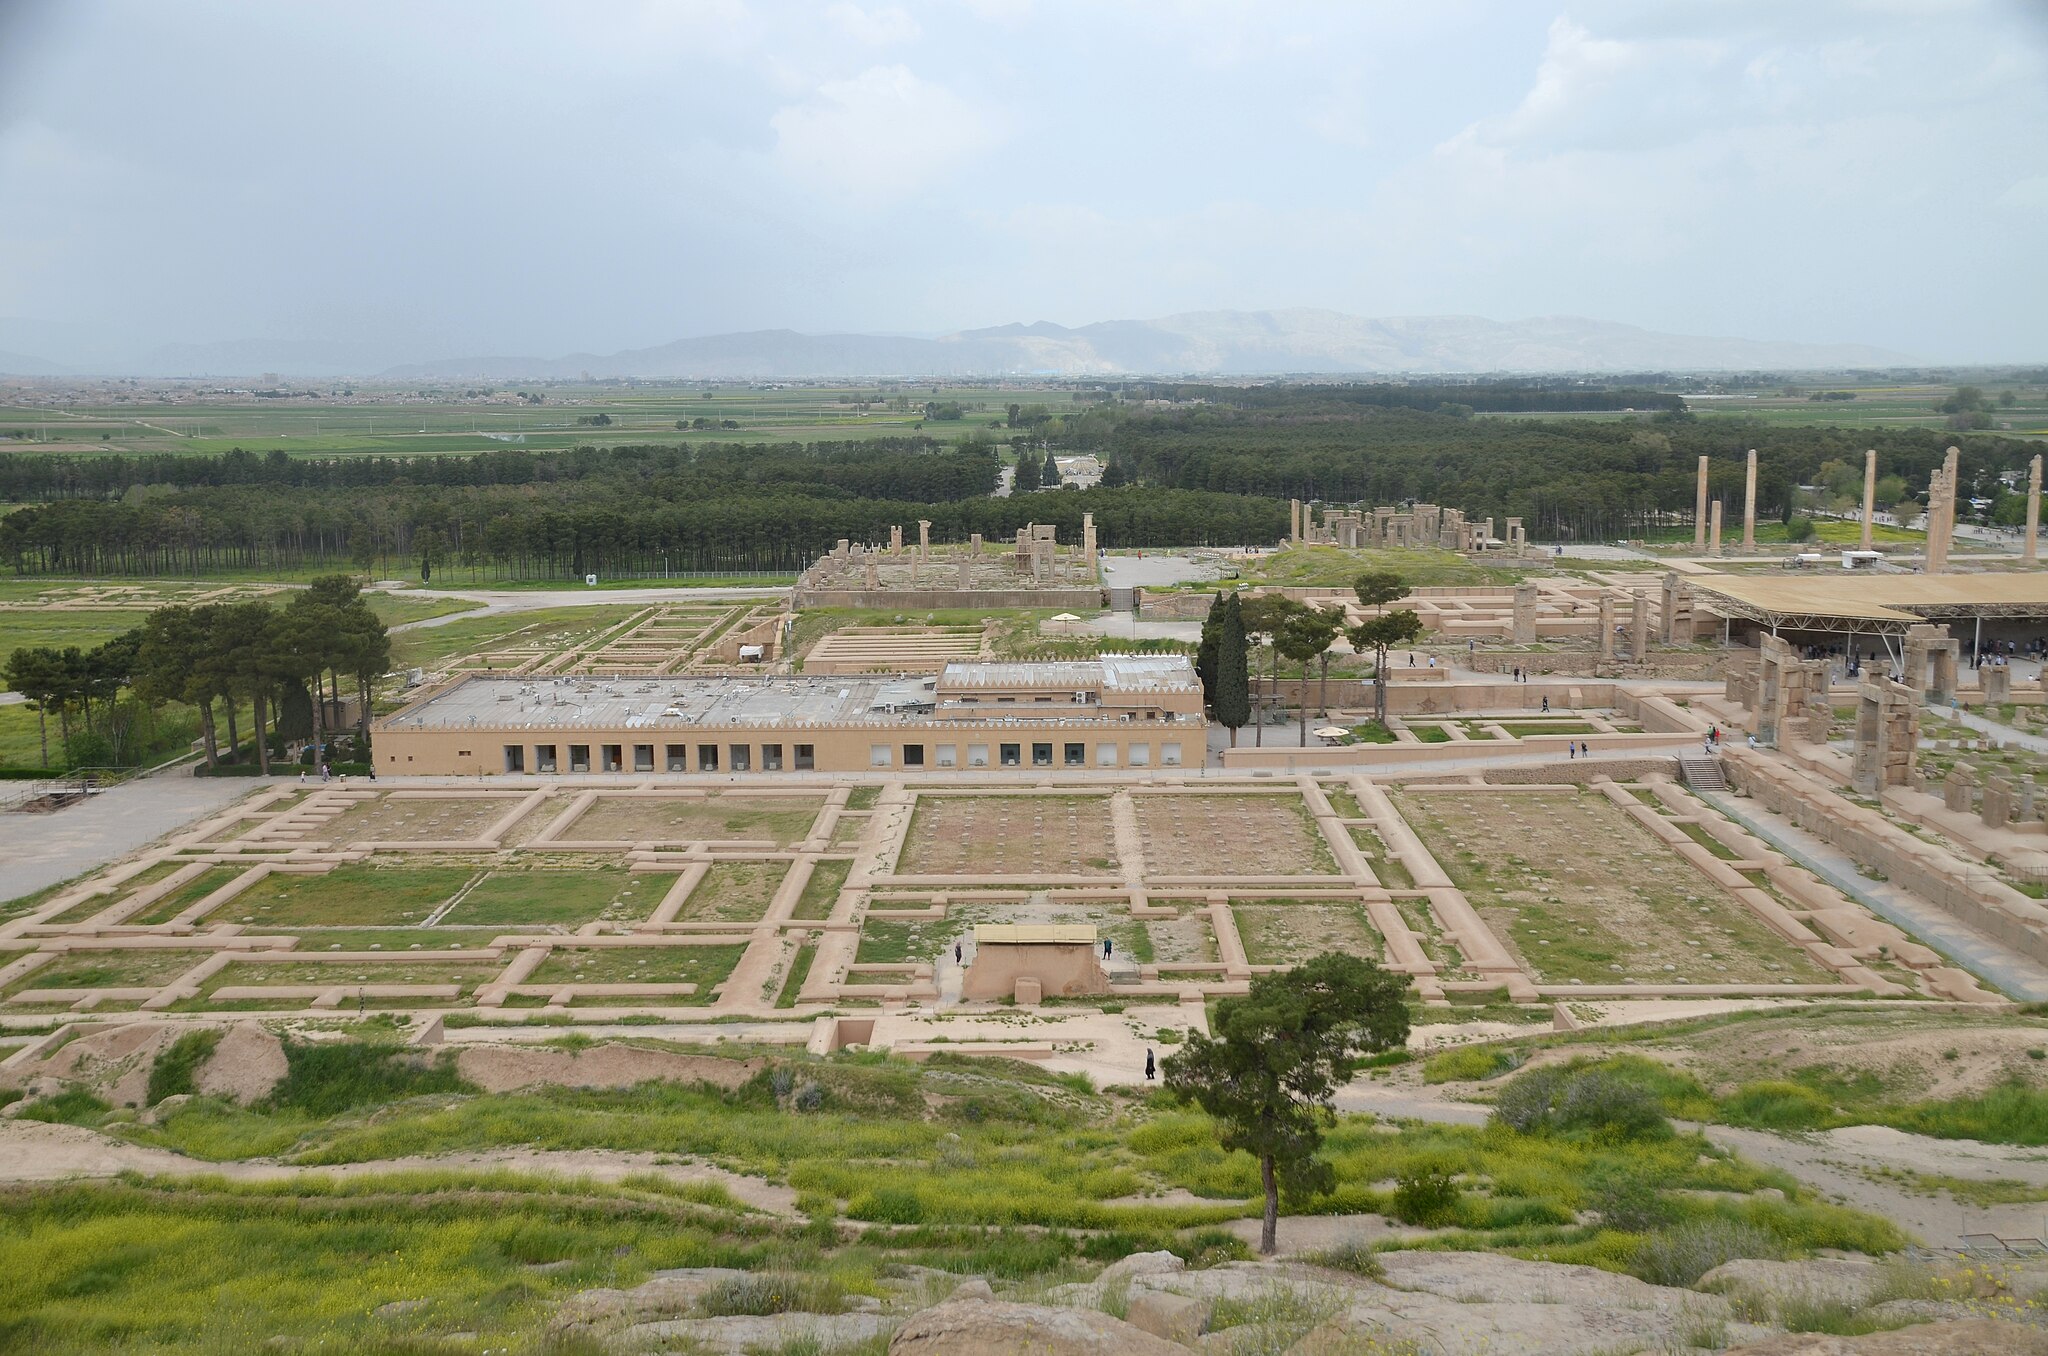
Title: General view of Persepolis, Iran (1)
Description: A general view of Persepolis, the ceremonial capital of the Achaemenid Persian Empire, in Persia (Persis/Fars), southwestern Iran
Date: 22 April 2019, 08:40:48 (according to Exif data)
Categories: Photographs by Carole Raddato, Flickr images reviewed by FlickreviewR 2, 2019 in Persepolis, Iran photographs taken on 2019-04-22, General views of Persepolis